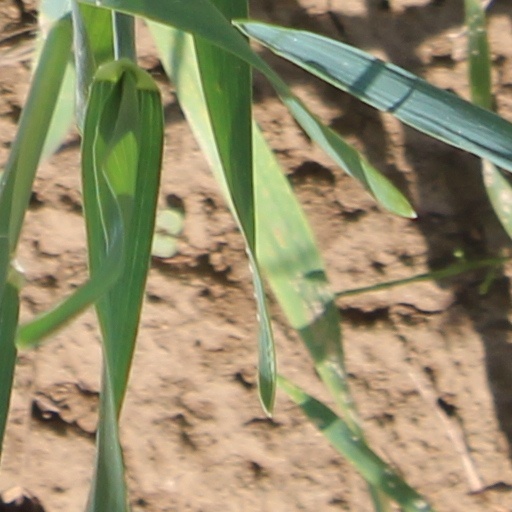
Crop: wheat